Raquel Blandón

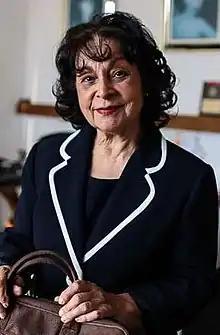
Blandón in 2017

Haydee Raquel Blandón Sandoval (May 10, 1943 – September 21, 2024) was a Guatemalan lawyer, activist, and political leader who served as the first lady of Guatemala from 1986 to 1991, as the wife of President Vinicio Cerezo. She was the nominee for the Renewed Democratic Liberty party for vice president of Guatemala in the 2011 election as Manuel Baldizón's running mate .